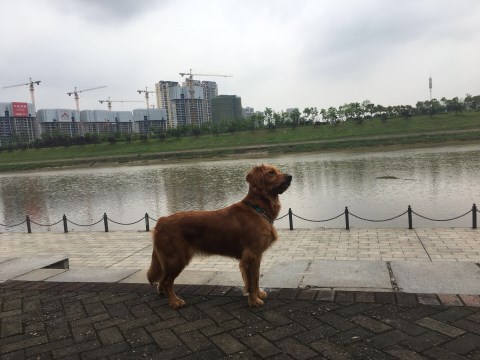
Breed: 5355-n000126-golden_retriever